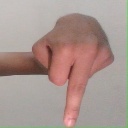
अक्षर: प